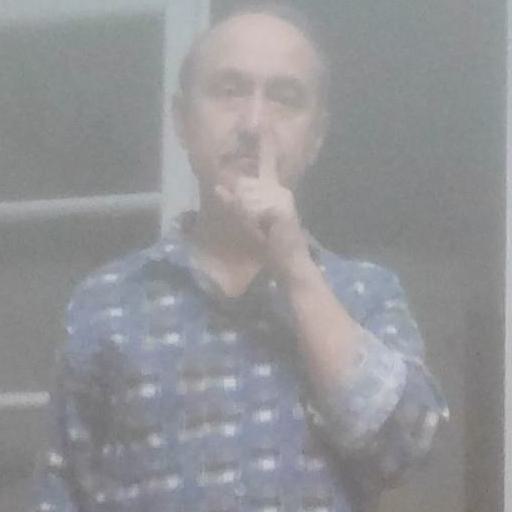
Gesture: mute